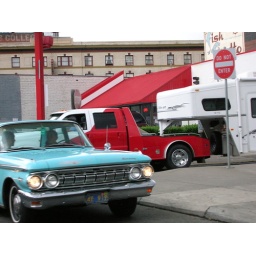
on the way home from the parade (out the window) - note the horse trailer in the background!